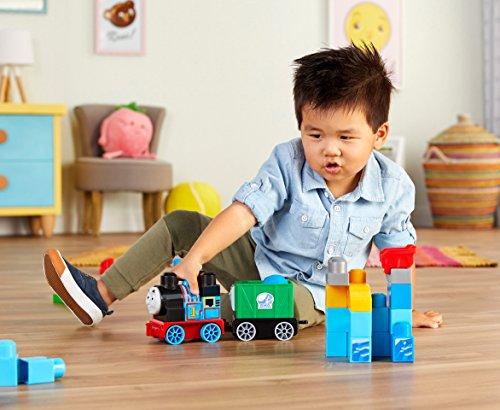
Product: Mega Bloks Thomas & Friends Blue Mountain Team-Up Building Kit
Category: Toys & Games | Building Toys | Building Sets
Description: Combine with other Thomas and friends construction toys by Mega Bloks and build them up.
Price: $19.87
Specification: ProductDimensions:4x10x11.5inches|ItemWeight:1pounds|ShippingWeight:1.23pounds(Viewshippingratesandpolicies)|DomesticShipping:ItemcanbeshippedwithinU.S.|InternationalShipping:ThisitemcanbeshippedtoselectcountriesoutsideoftheU.S.LearnMore|ASIN:B075M8RK13|Itemmodelnumber:FMB00|Manufacturerrecommendedage:12months-5years